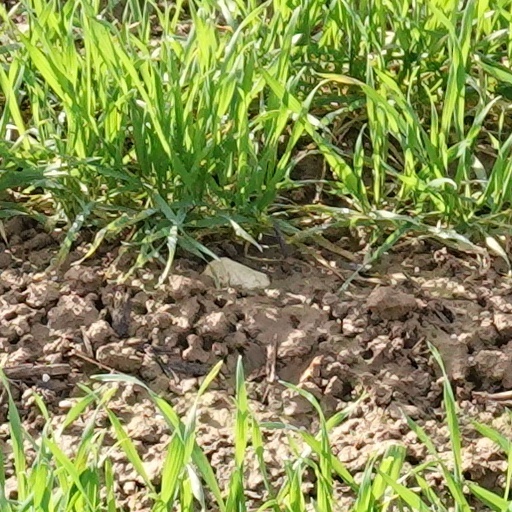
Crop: wheat